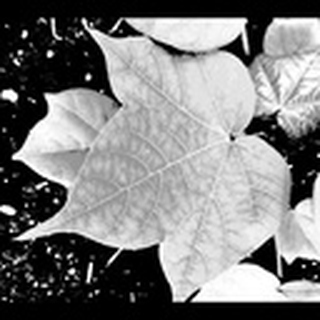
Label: healthy_cotton